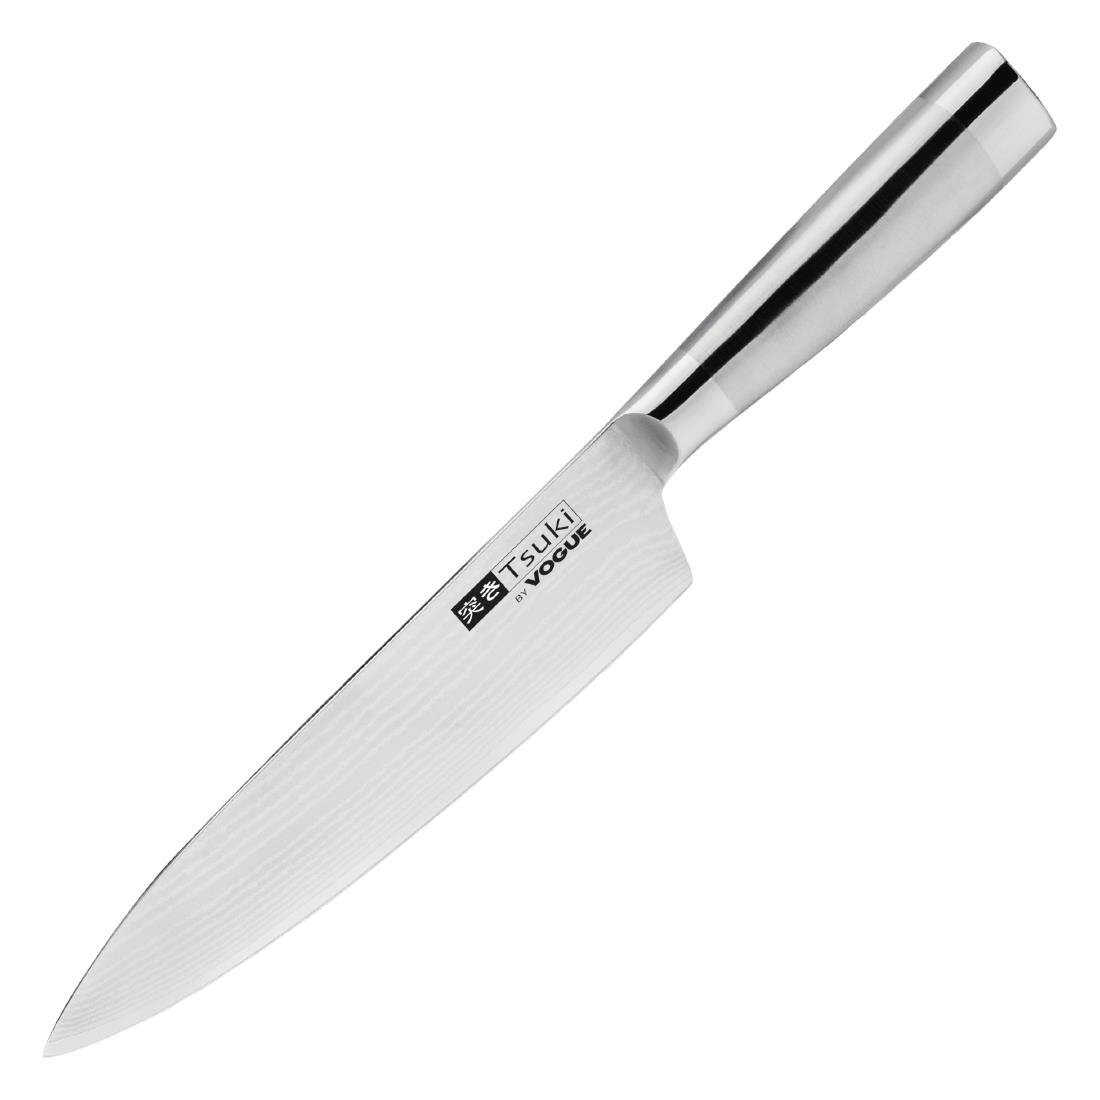
Vogue Tsuki Series 8 koksmes 20cm
Brand: Vogue
Category: Home & Garden > Kitchen & Dining > Kitchen Tools & Utensils > Kitchen Knives > Chef's Knives